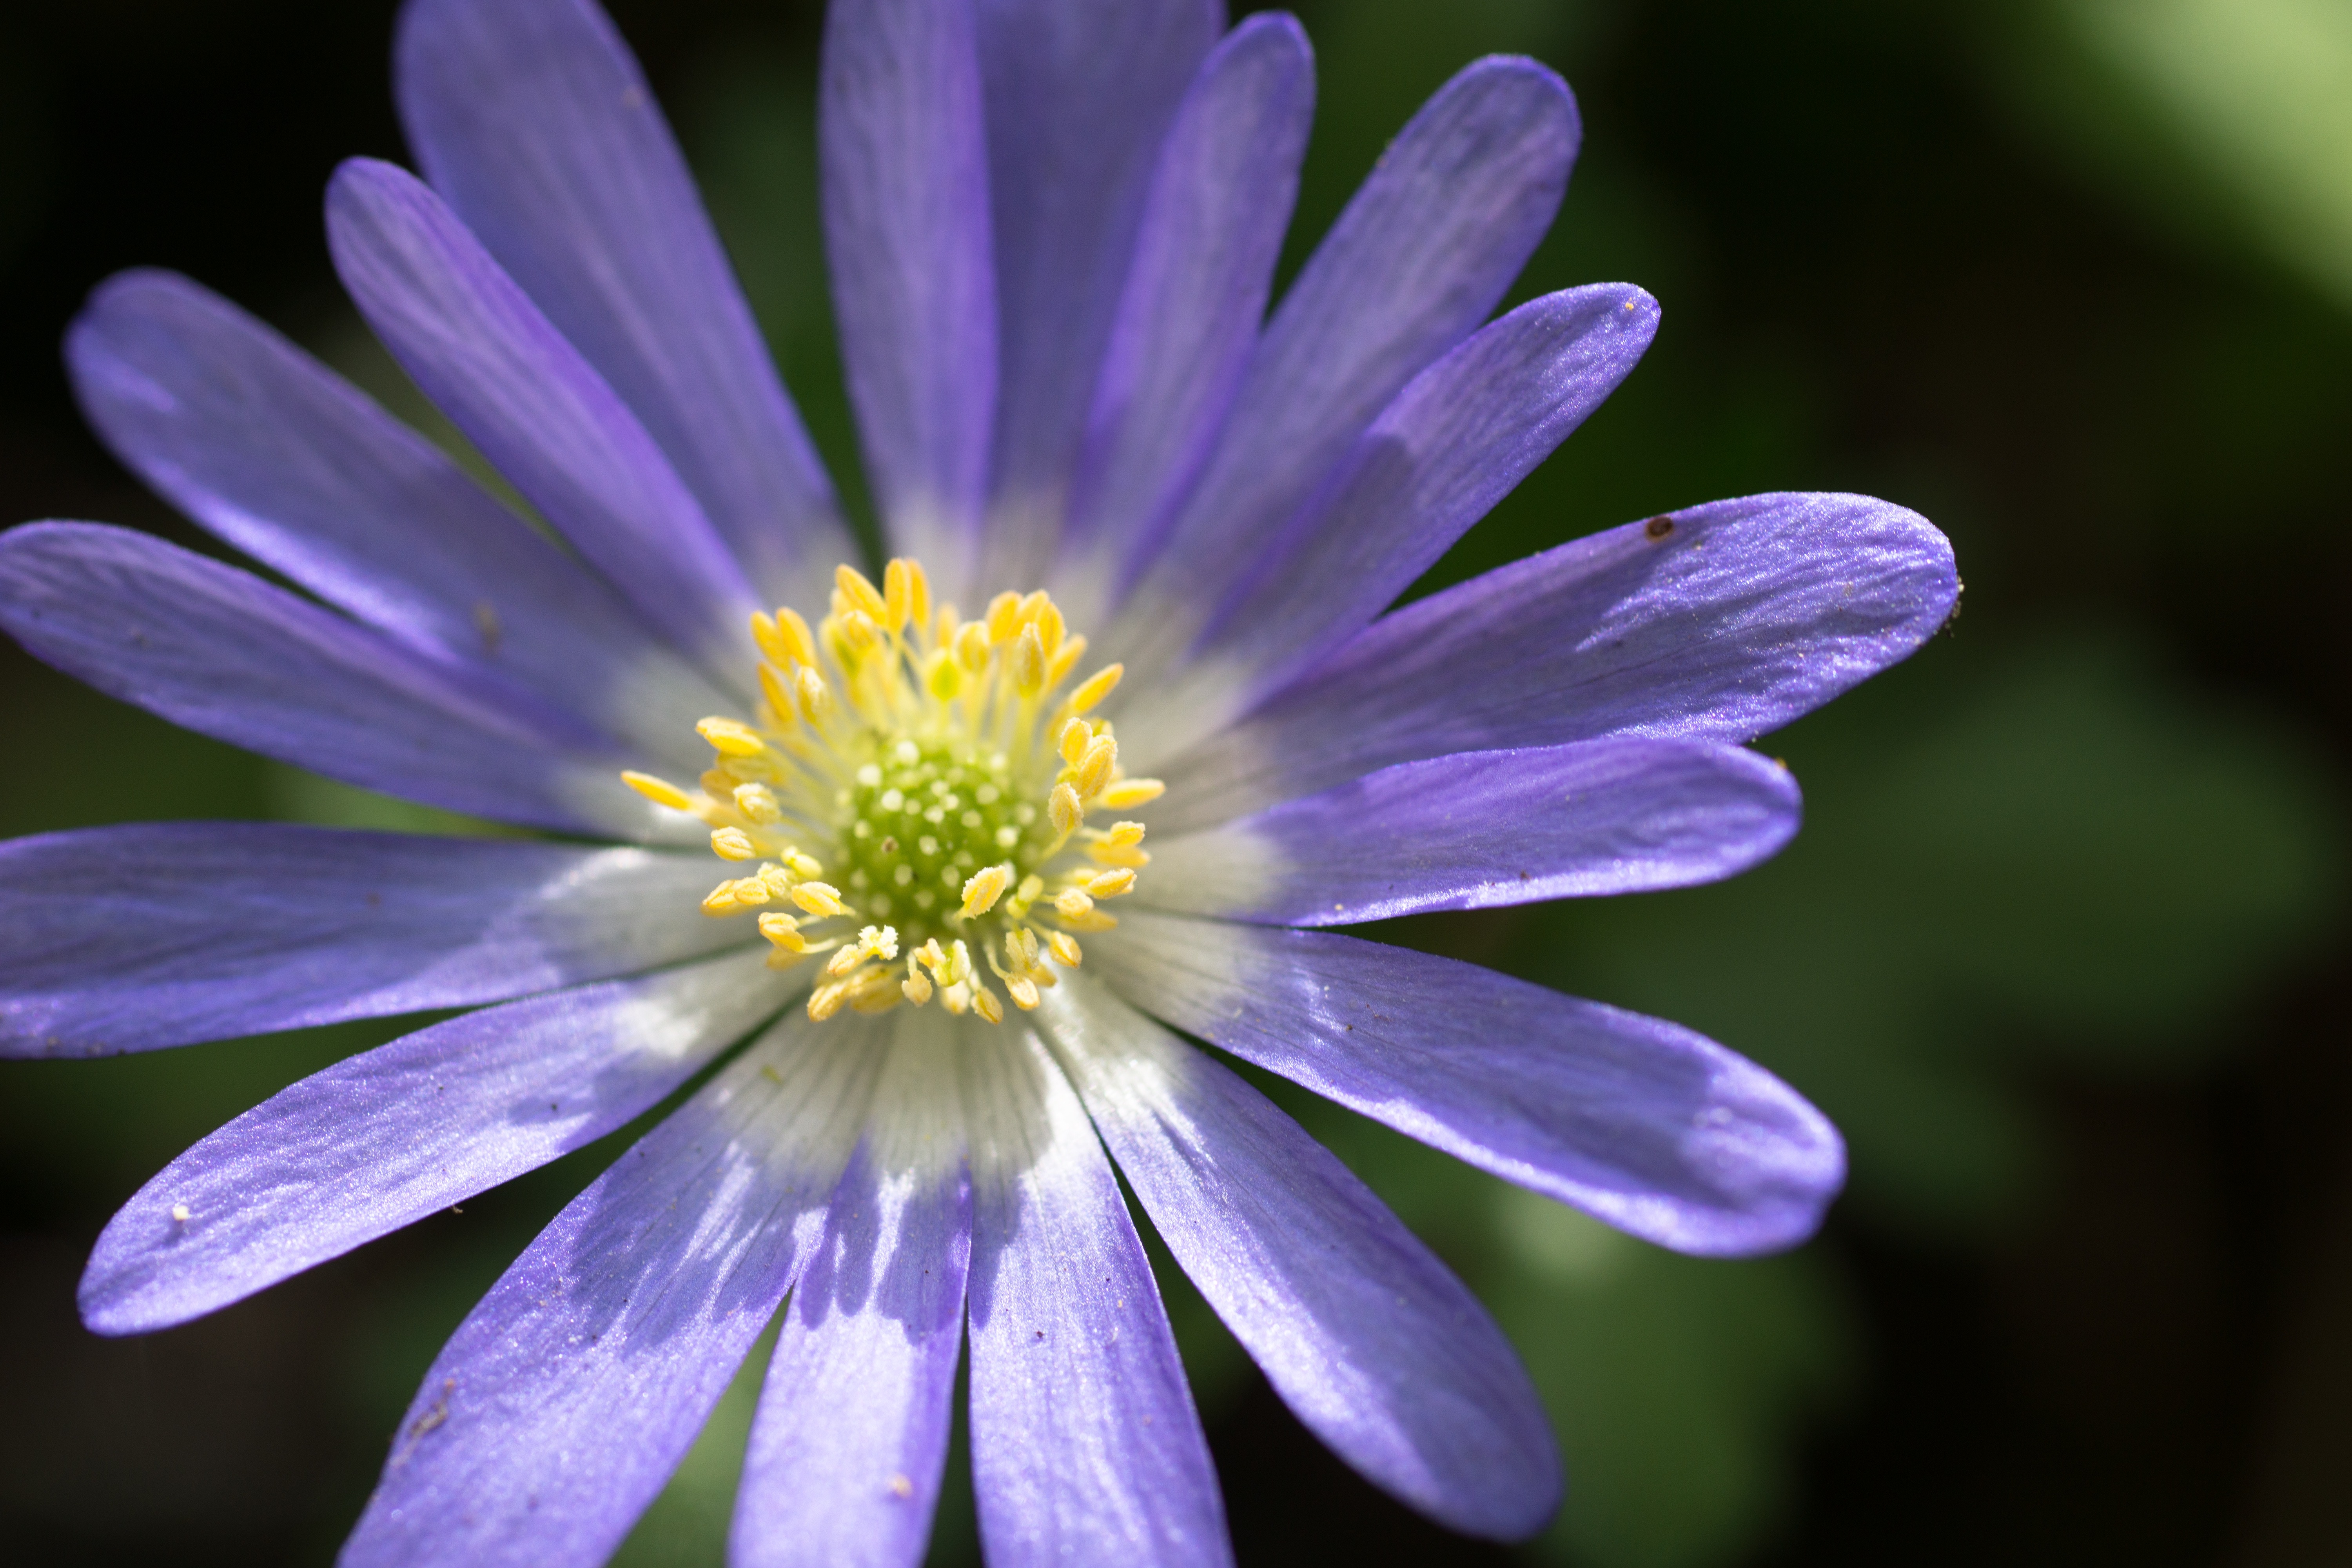
nature, blossom, plant, photography, flower, purple, petal, bloom, pollen, botany, flora, wildflower, close up, macro photography, flowering plant, daisy family, bee pollen, plant stem, land plant